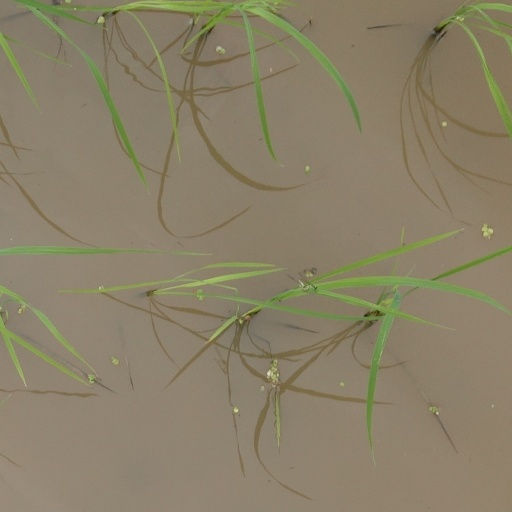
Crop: rice